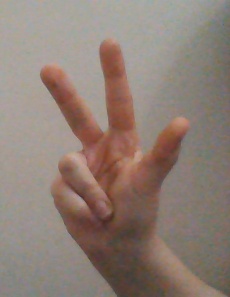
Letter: al